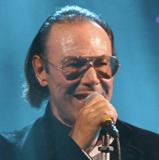
Age: 58